Loch Castle (Eichhofen)

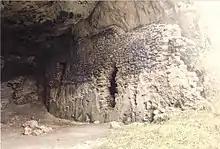
Wall of the residential wing of the cave (1990)

Loch Castle consists of two caves sealed by stone walls. These caves are connected to a labyrinth of smaller rooms in the cave system. The largest space, with a floor area of 12.5 x 7 metres, was used as a residential area and was panelled with wood. It was heated by a fireplace that may still be seen today. The ceiling of this room has partly collapsed since the castle was abandoned, leaving it open to the surface. As a result, it may be entered from both the downhill and uphill sides. There are still brick walls and door spaces in this room. The cave is two storeys high, but the upper floor only has a small chamber. In addition other buildings were built outside the cave, against the rock face. The area around the cave was surrounded by a high curtain wall and protected by a "zwinger".